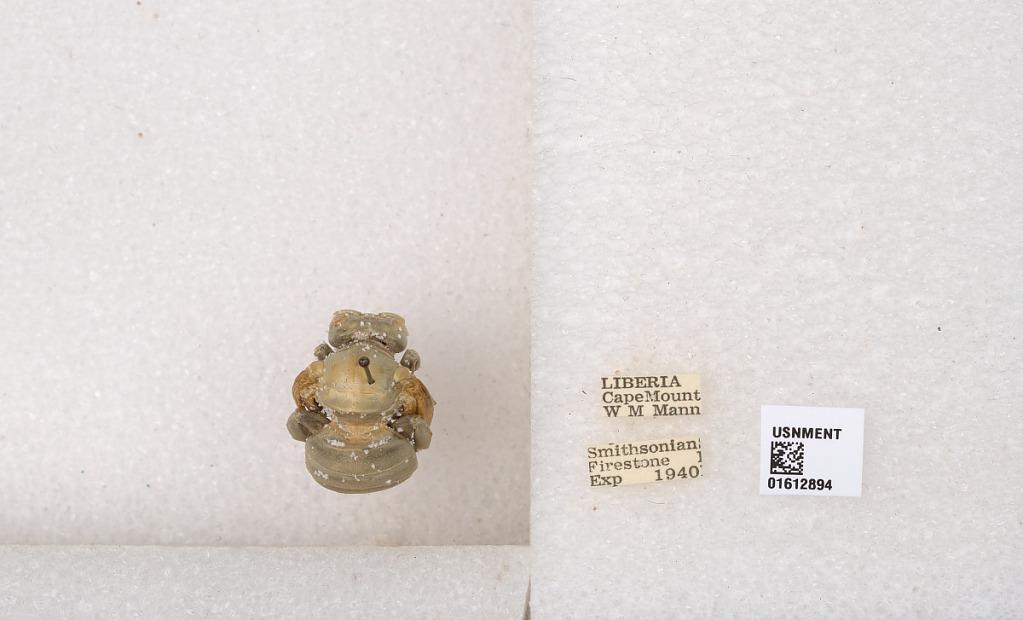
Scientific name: Xylocopa
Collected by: W. Mann
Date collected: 1940-1-1
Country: Liberia
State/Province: Grand Cape Mount
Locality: Cape Mount